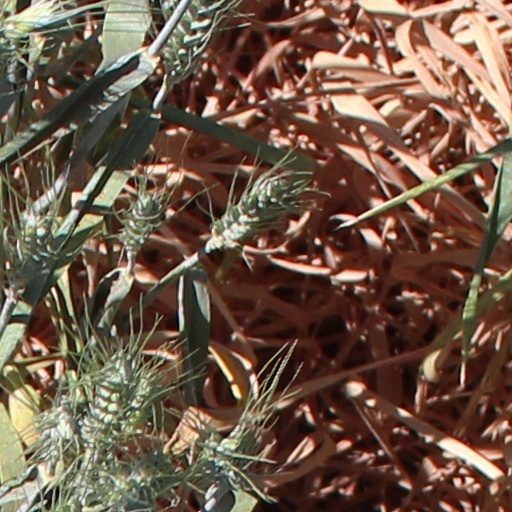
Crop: wheat